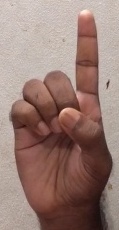
ASL sign: D